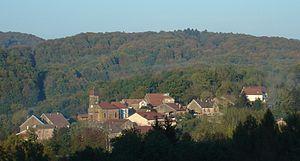
Belverne, village des bois
Belverne est une commune française située dans le département de la Haute-Saône en région Bourgogne-Franche-Comté.